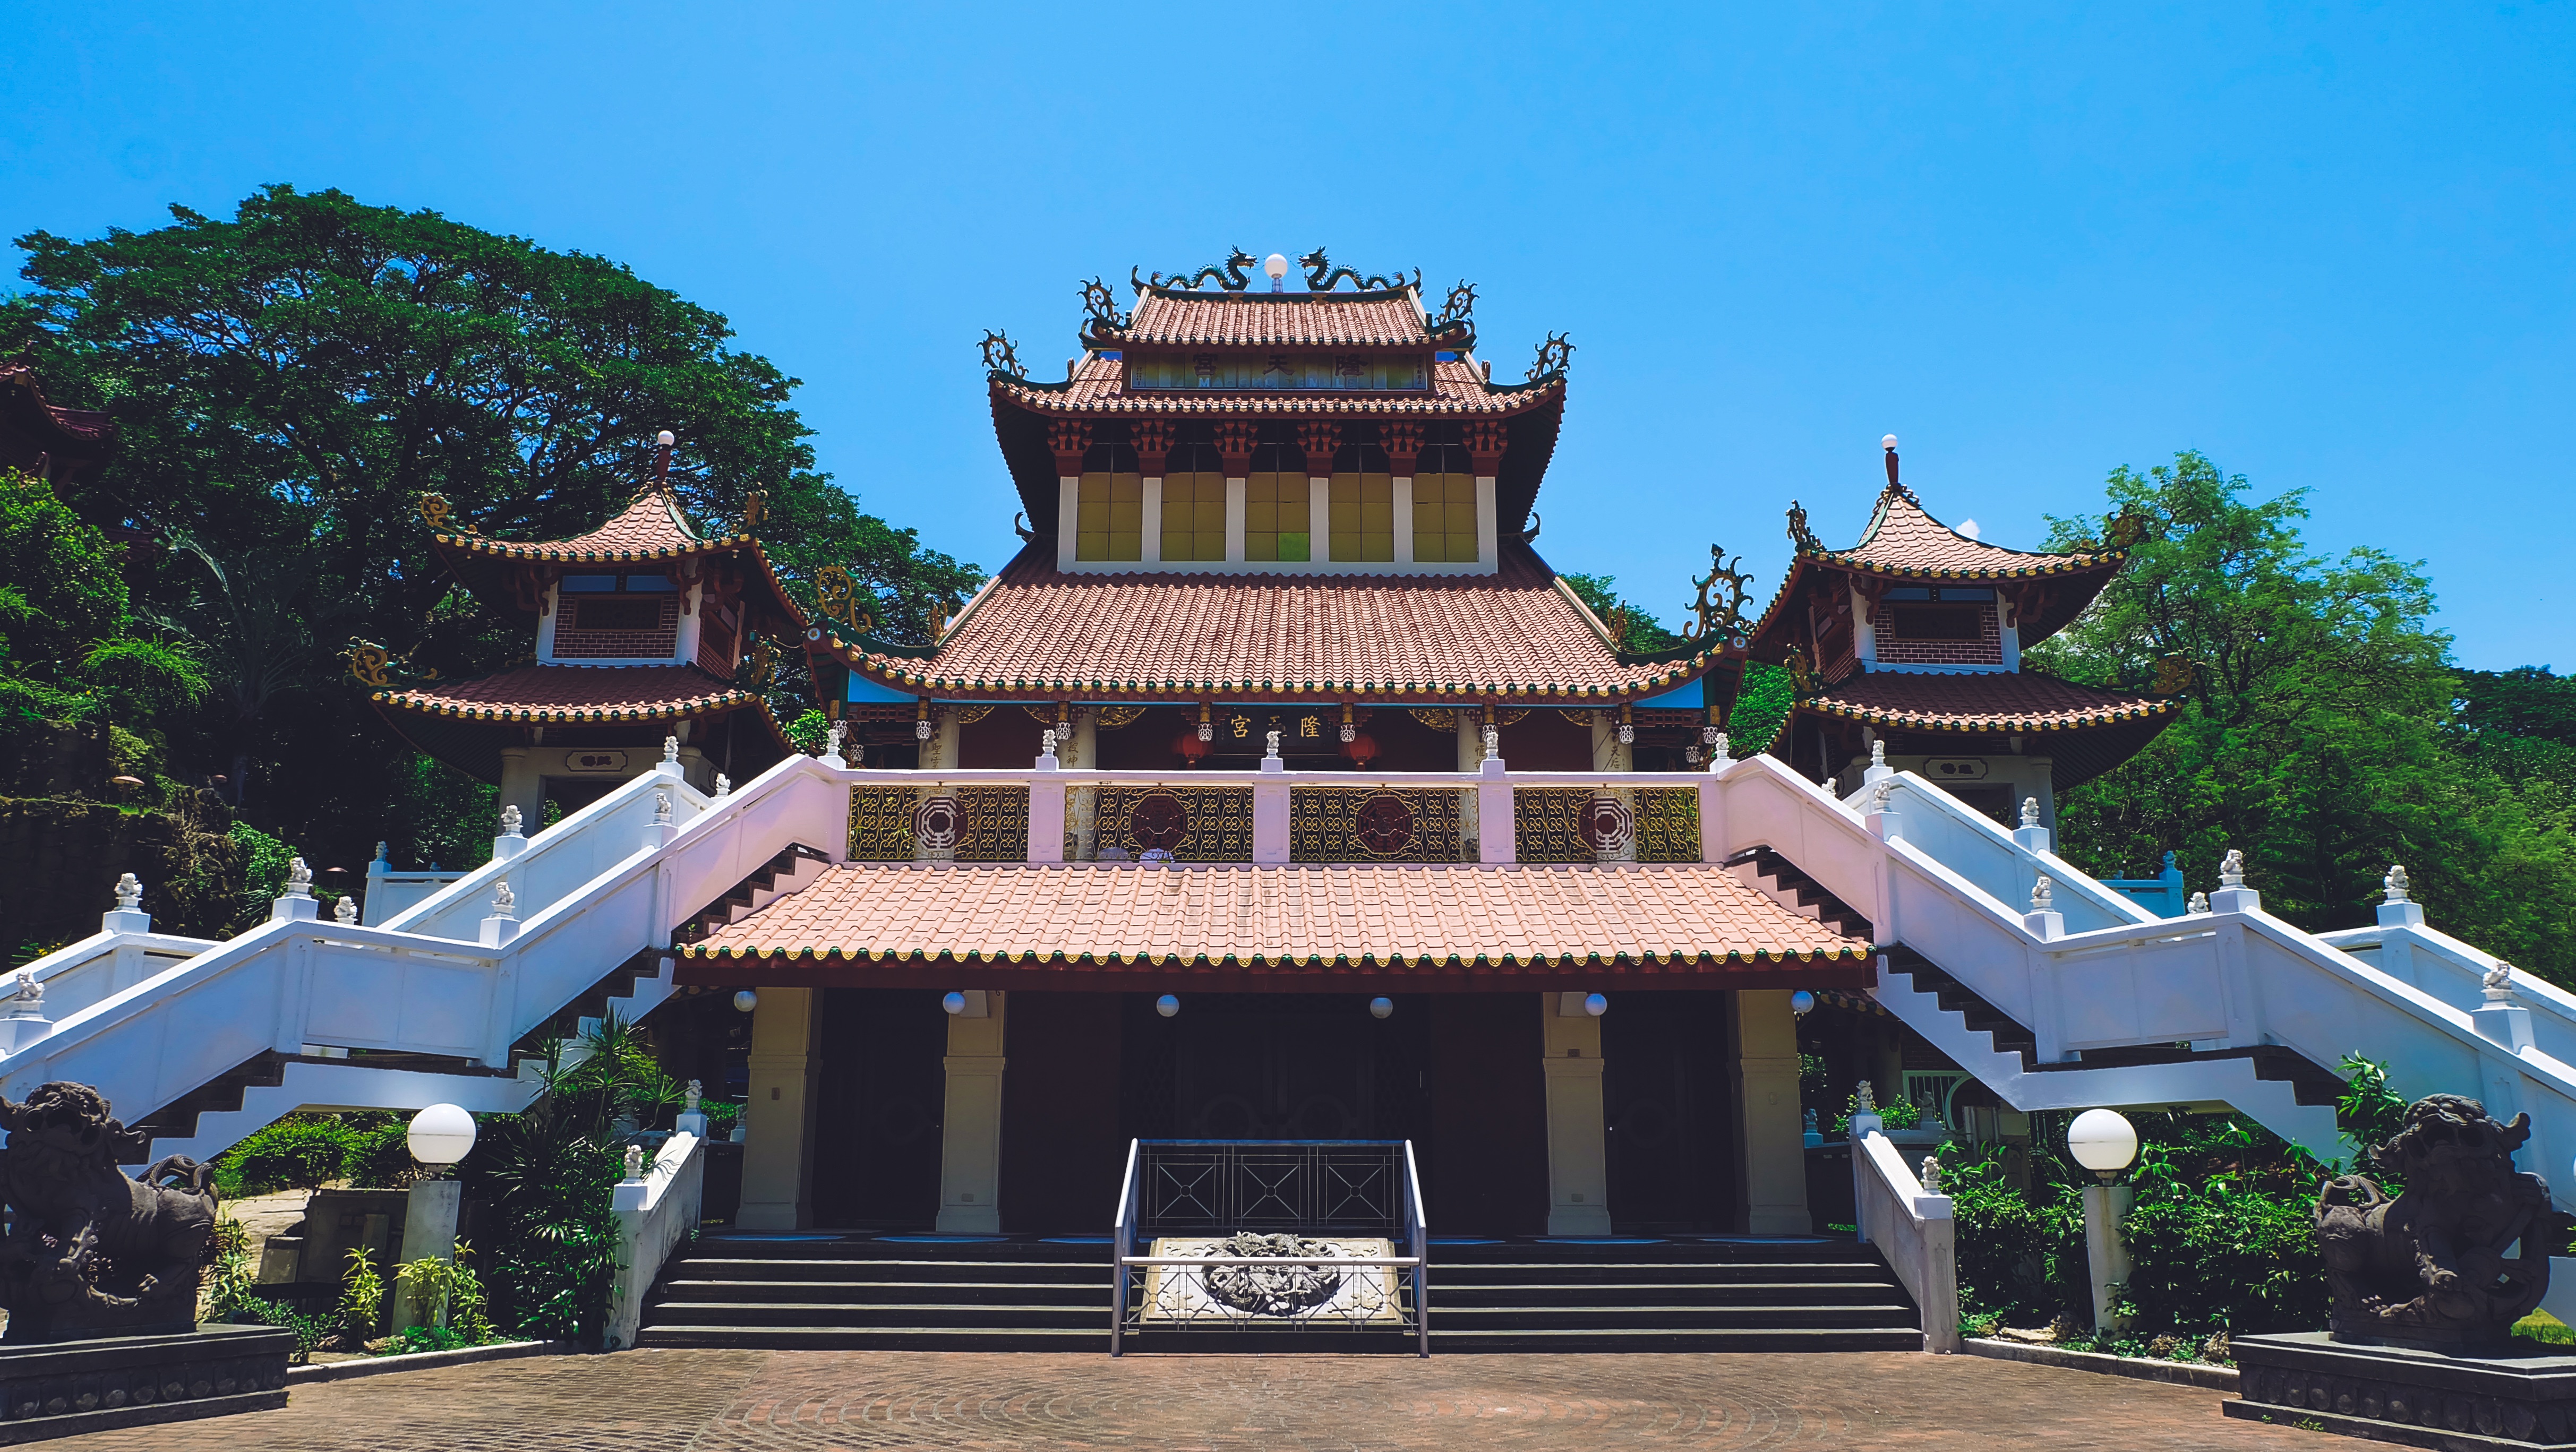
mansion, building, palace, place of worship, temple, resort, shrine, estate, chinese architecture, historic site